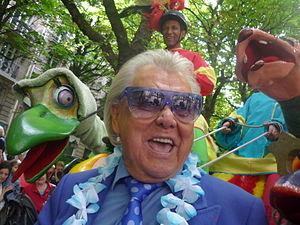
Michou devant la troupe d'échassiers-autruches de la compagnie du Toucan à la Promenade de la Vache enragée le 25 juin 2011 à Montmartre.
Michou, de son vrai nom Michel Georges Alfred Catty, né le 18 juin 1931 à Amiens et mort le 26 janvier 2020 à Saint-Mandé, est un directeur de cabaret français.
La Promenade de la Vache enragée ou Vachalcade est un cortège carnavalesque de Montmartre organisé en 1896 et 1897 par les artistes et les Montmartrois en réponse aux grands cortèges du Bœuf Gras qui défilent ces années-là.